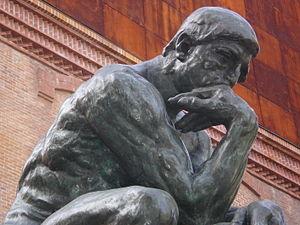
Le penseur, sculpture de Auguste Rodin, à Madrid.